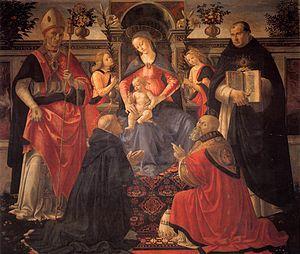
Domenico di Tommaso Curradi di Doffo Bigordi, appelé couramment Domenico Bigordi dit Domenico Ghirlandaio, né le 2 juin 1448 à Florence, mort de la peste le 11 janvier 1494 à Florence, est un peintre de l'école florentine.